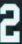
Number: 2